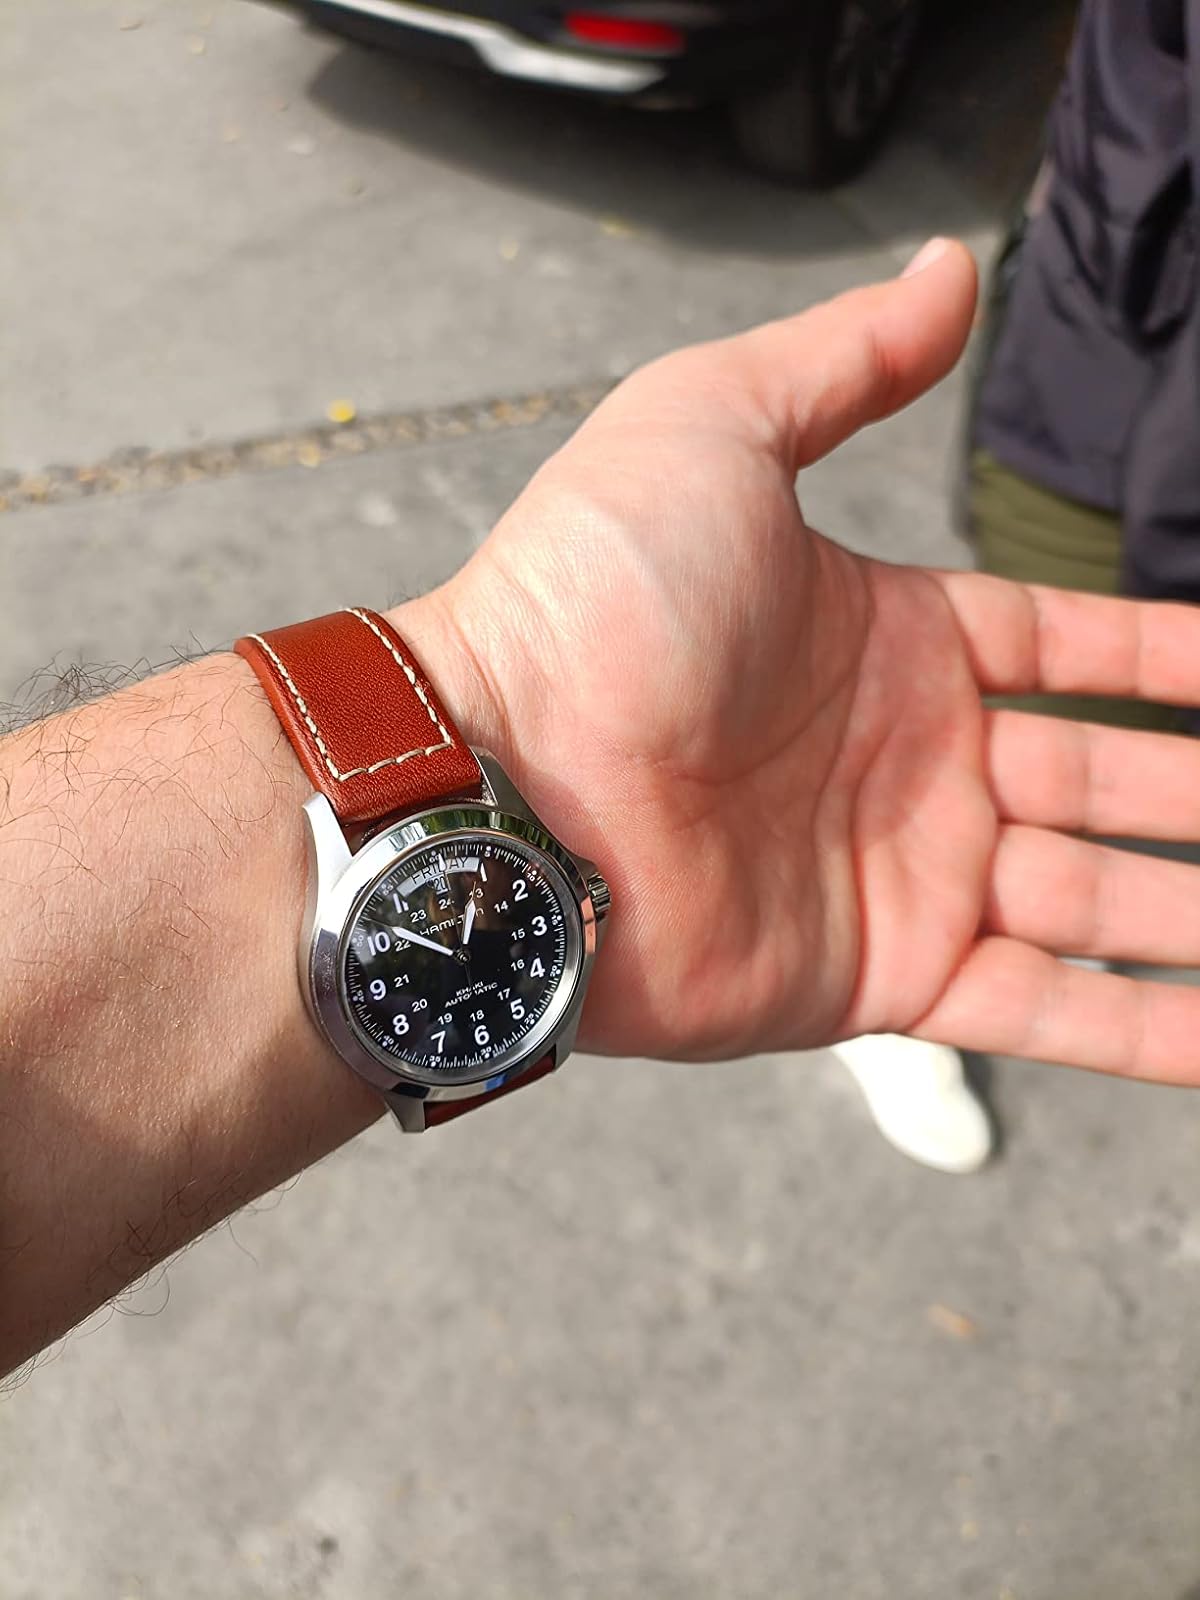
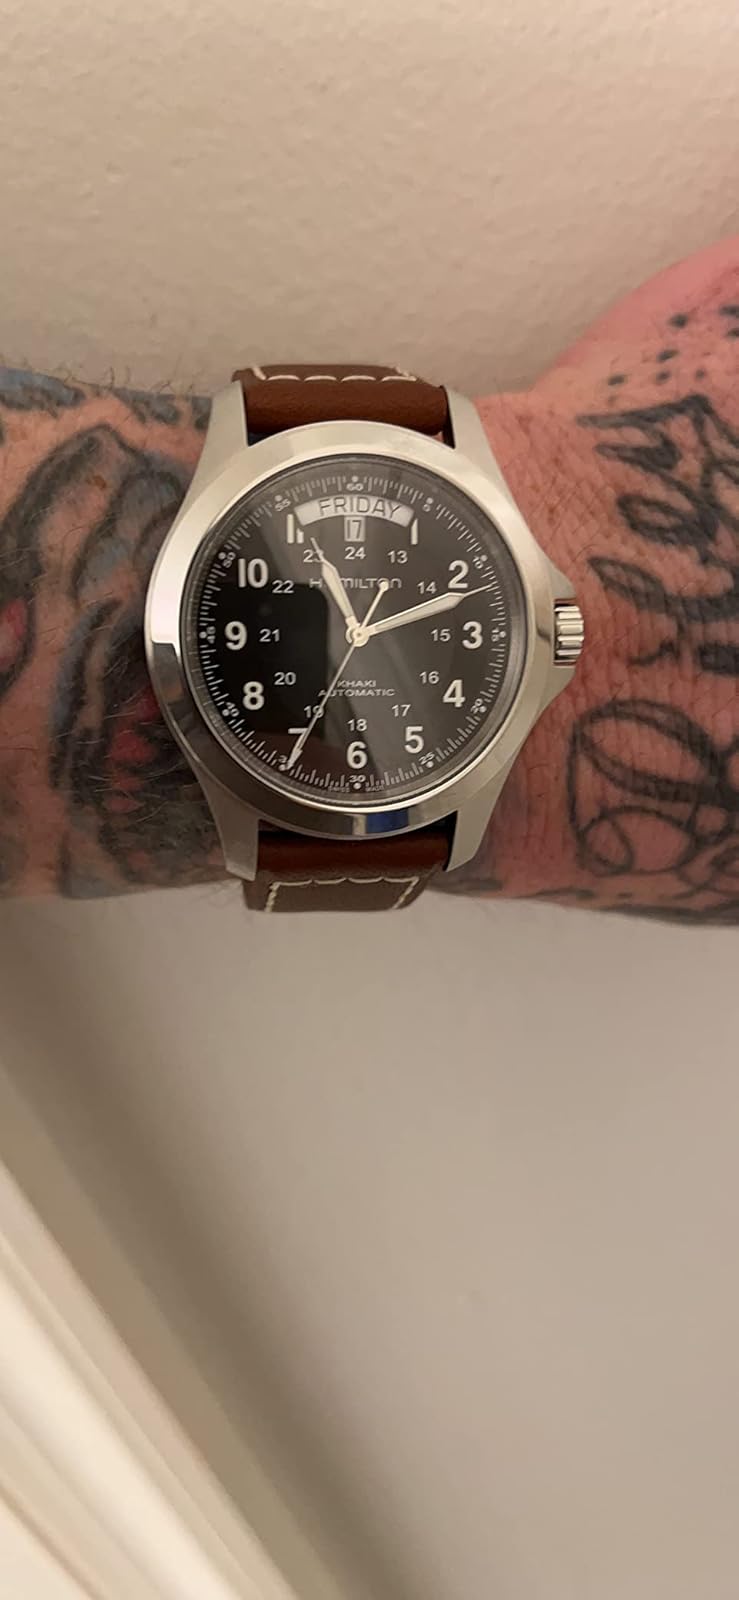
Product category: accessories_watch
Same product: yes